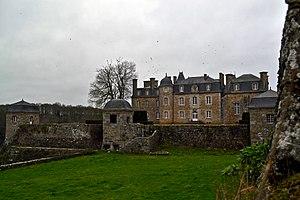
Château de Rosanbo à Lanvellec dans le pays du Trégor (Côtes d'Armor).
Le château de Rosanbo est situé sur la commune de Lanvellec, département des Côtes-d'Armor, en France.